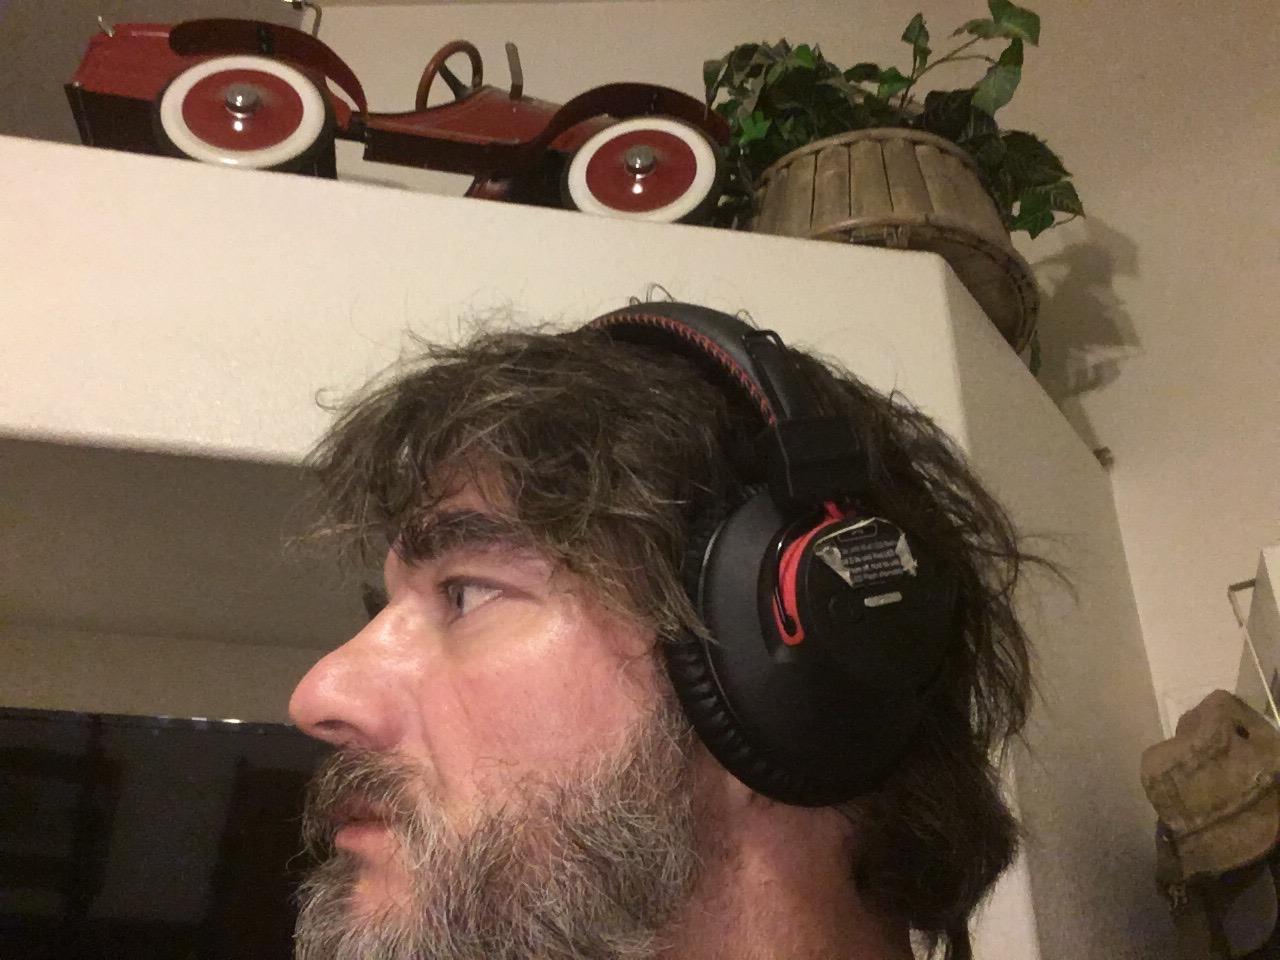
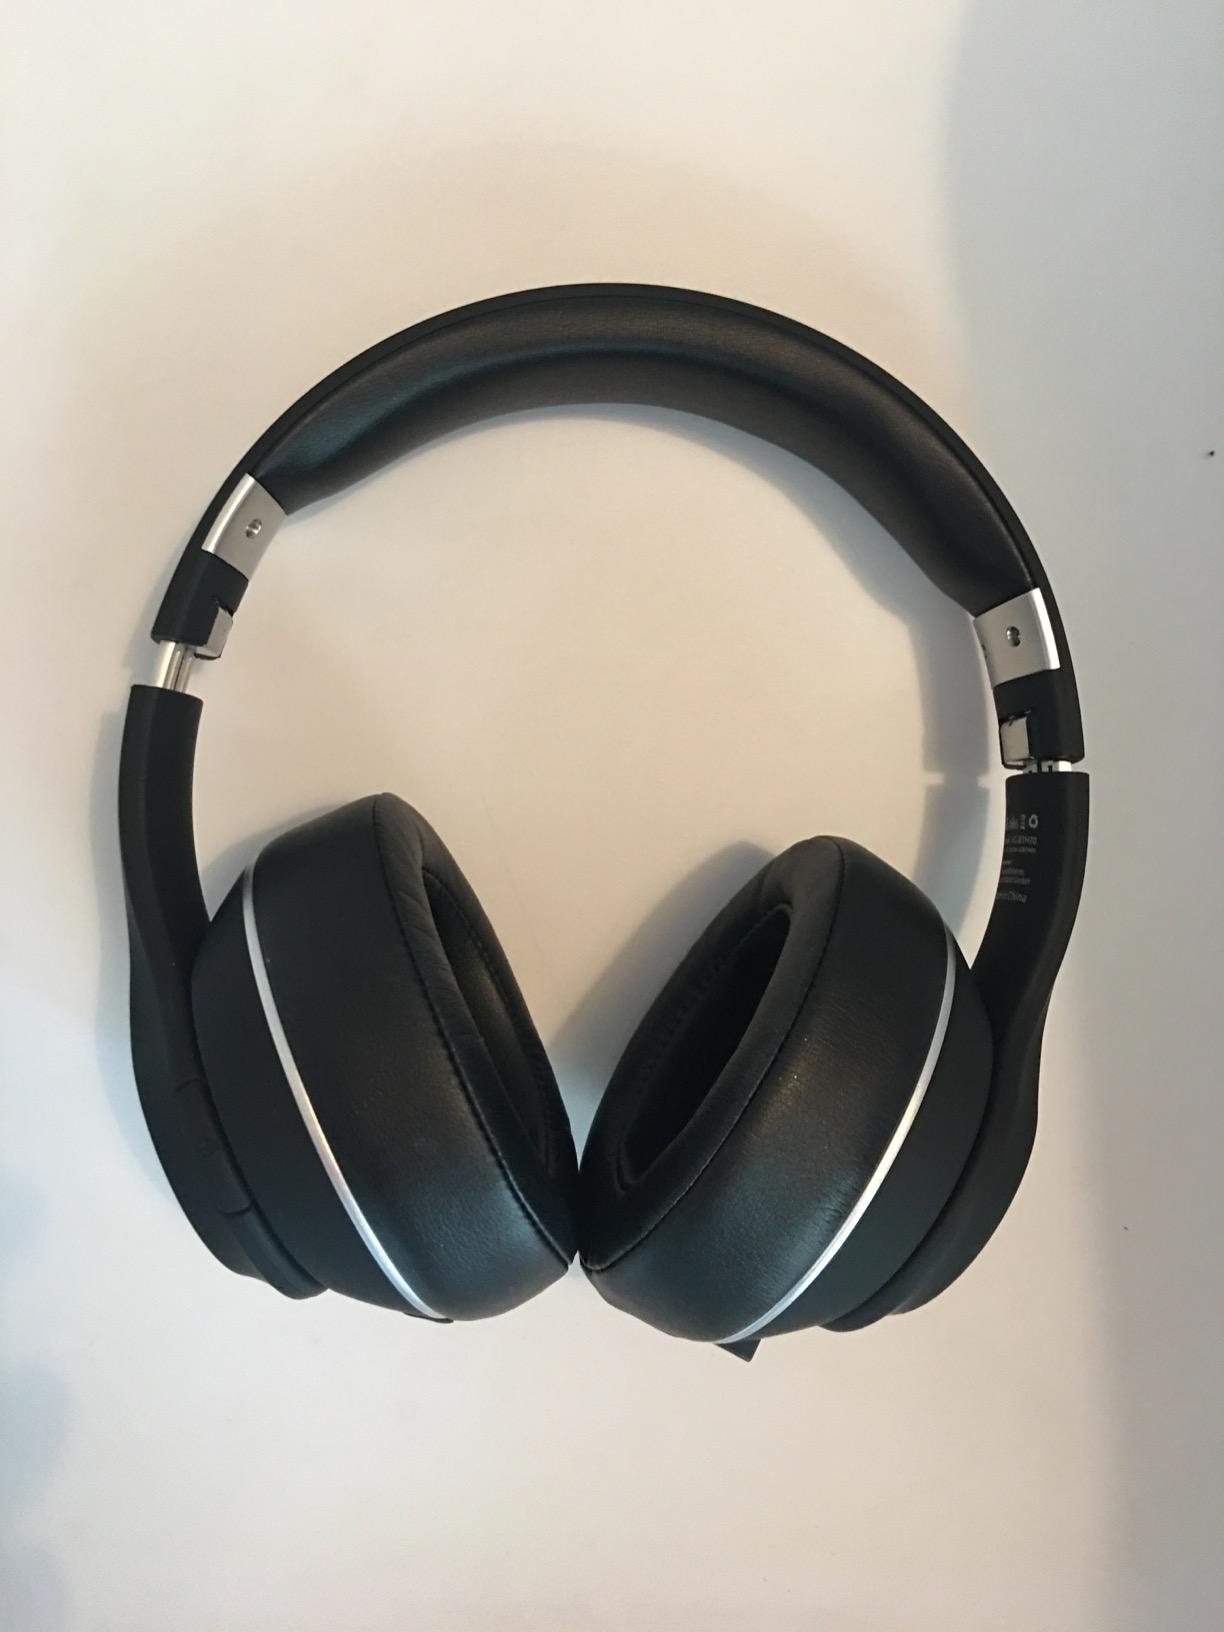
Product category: headphones
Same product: no